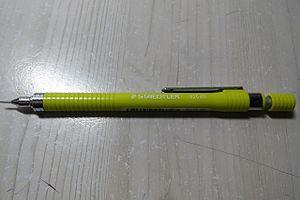
Staedtler est une entreprise fondée le 3 octobre 1835, dont le siège social se situe à Nuremberg en Bavière. C'est un fabricant et fournisseur d'instruments d'écriture et de matériel pour les arts créatifs et le dessin technique, représenté dans plus de 150 pays. Elle produit notamment crayons, mines graphites, feutres universels, gommes plastiques et pâte à modeler industrielle.